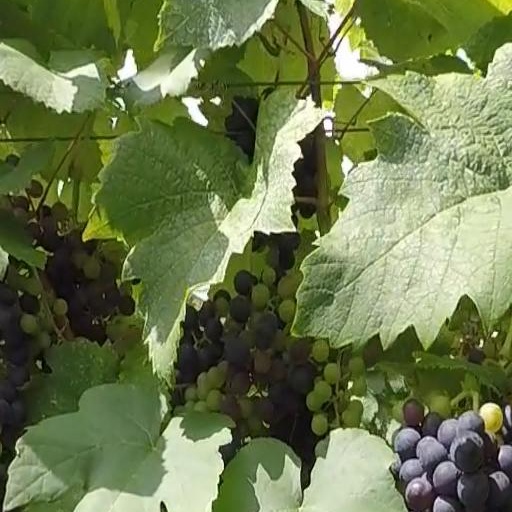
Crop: grape